Vicar Lane, Leeds

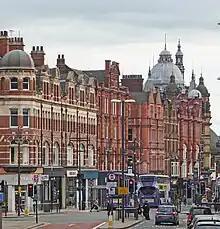
Buildings on the east side of the street, in 2019

The street was first shown on a plan of 1560, with some buildings already lying on the street. The town's workhouse was built on its corner with Lady Lane in 1726, while at its junction with Kirkgate, there was an open area with pens for livestock taken to market.